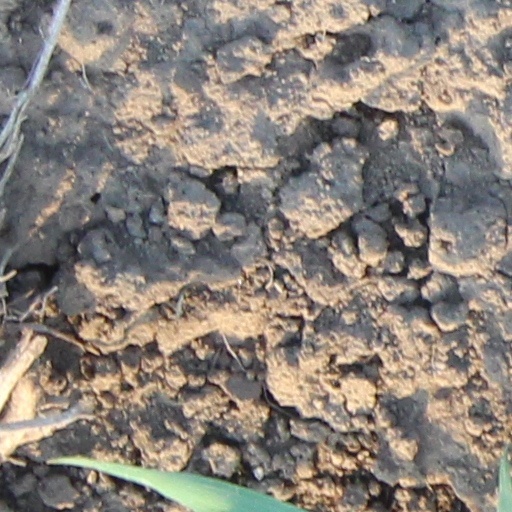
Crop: wheat